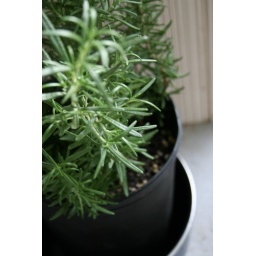
i really do mean to plant you in the ground - honest.